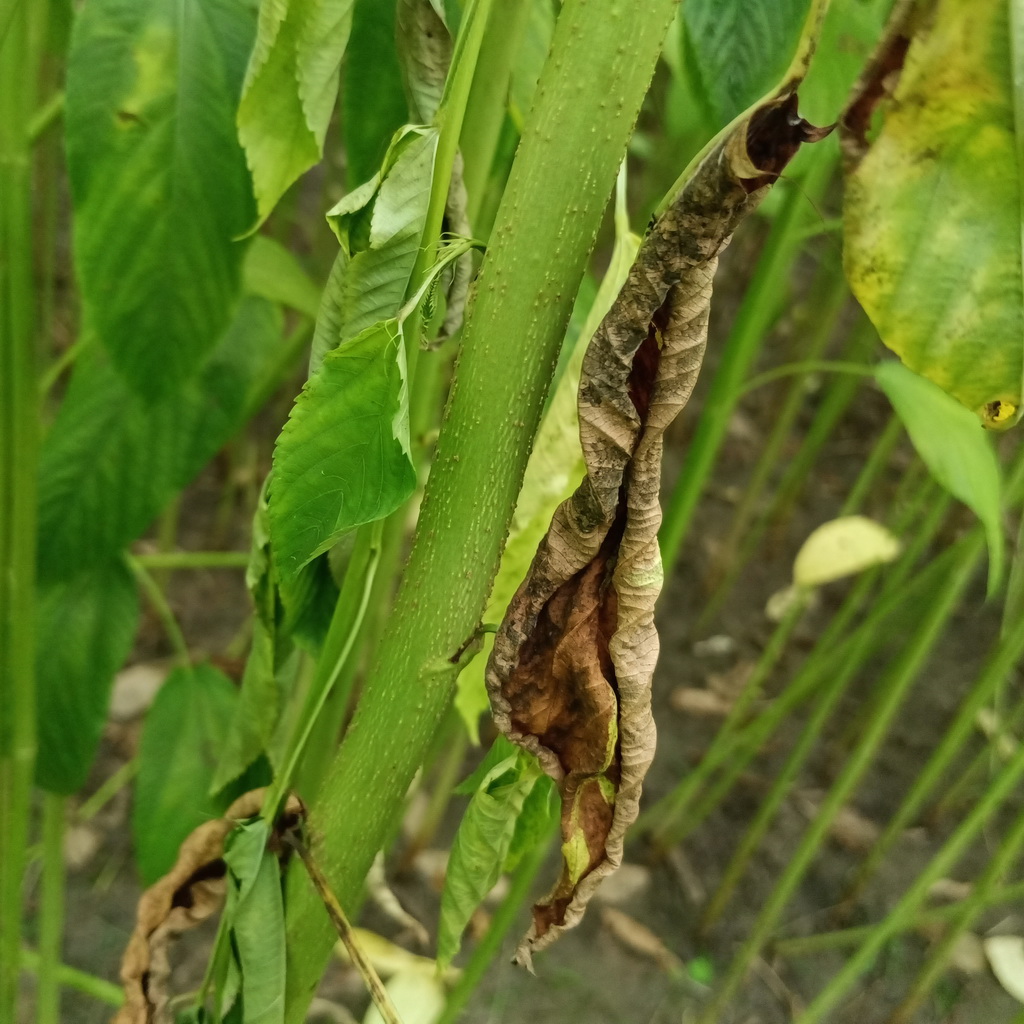
Label: Dieback